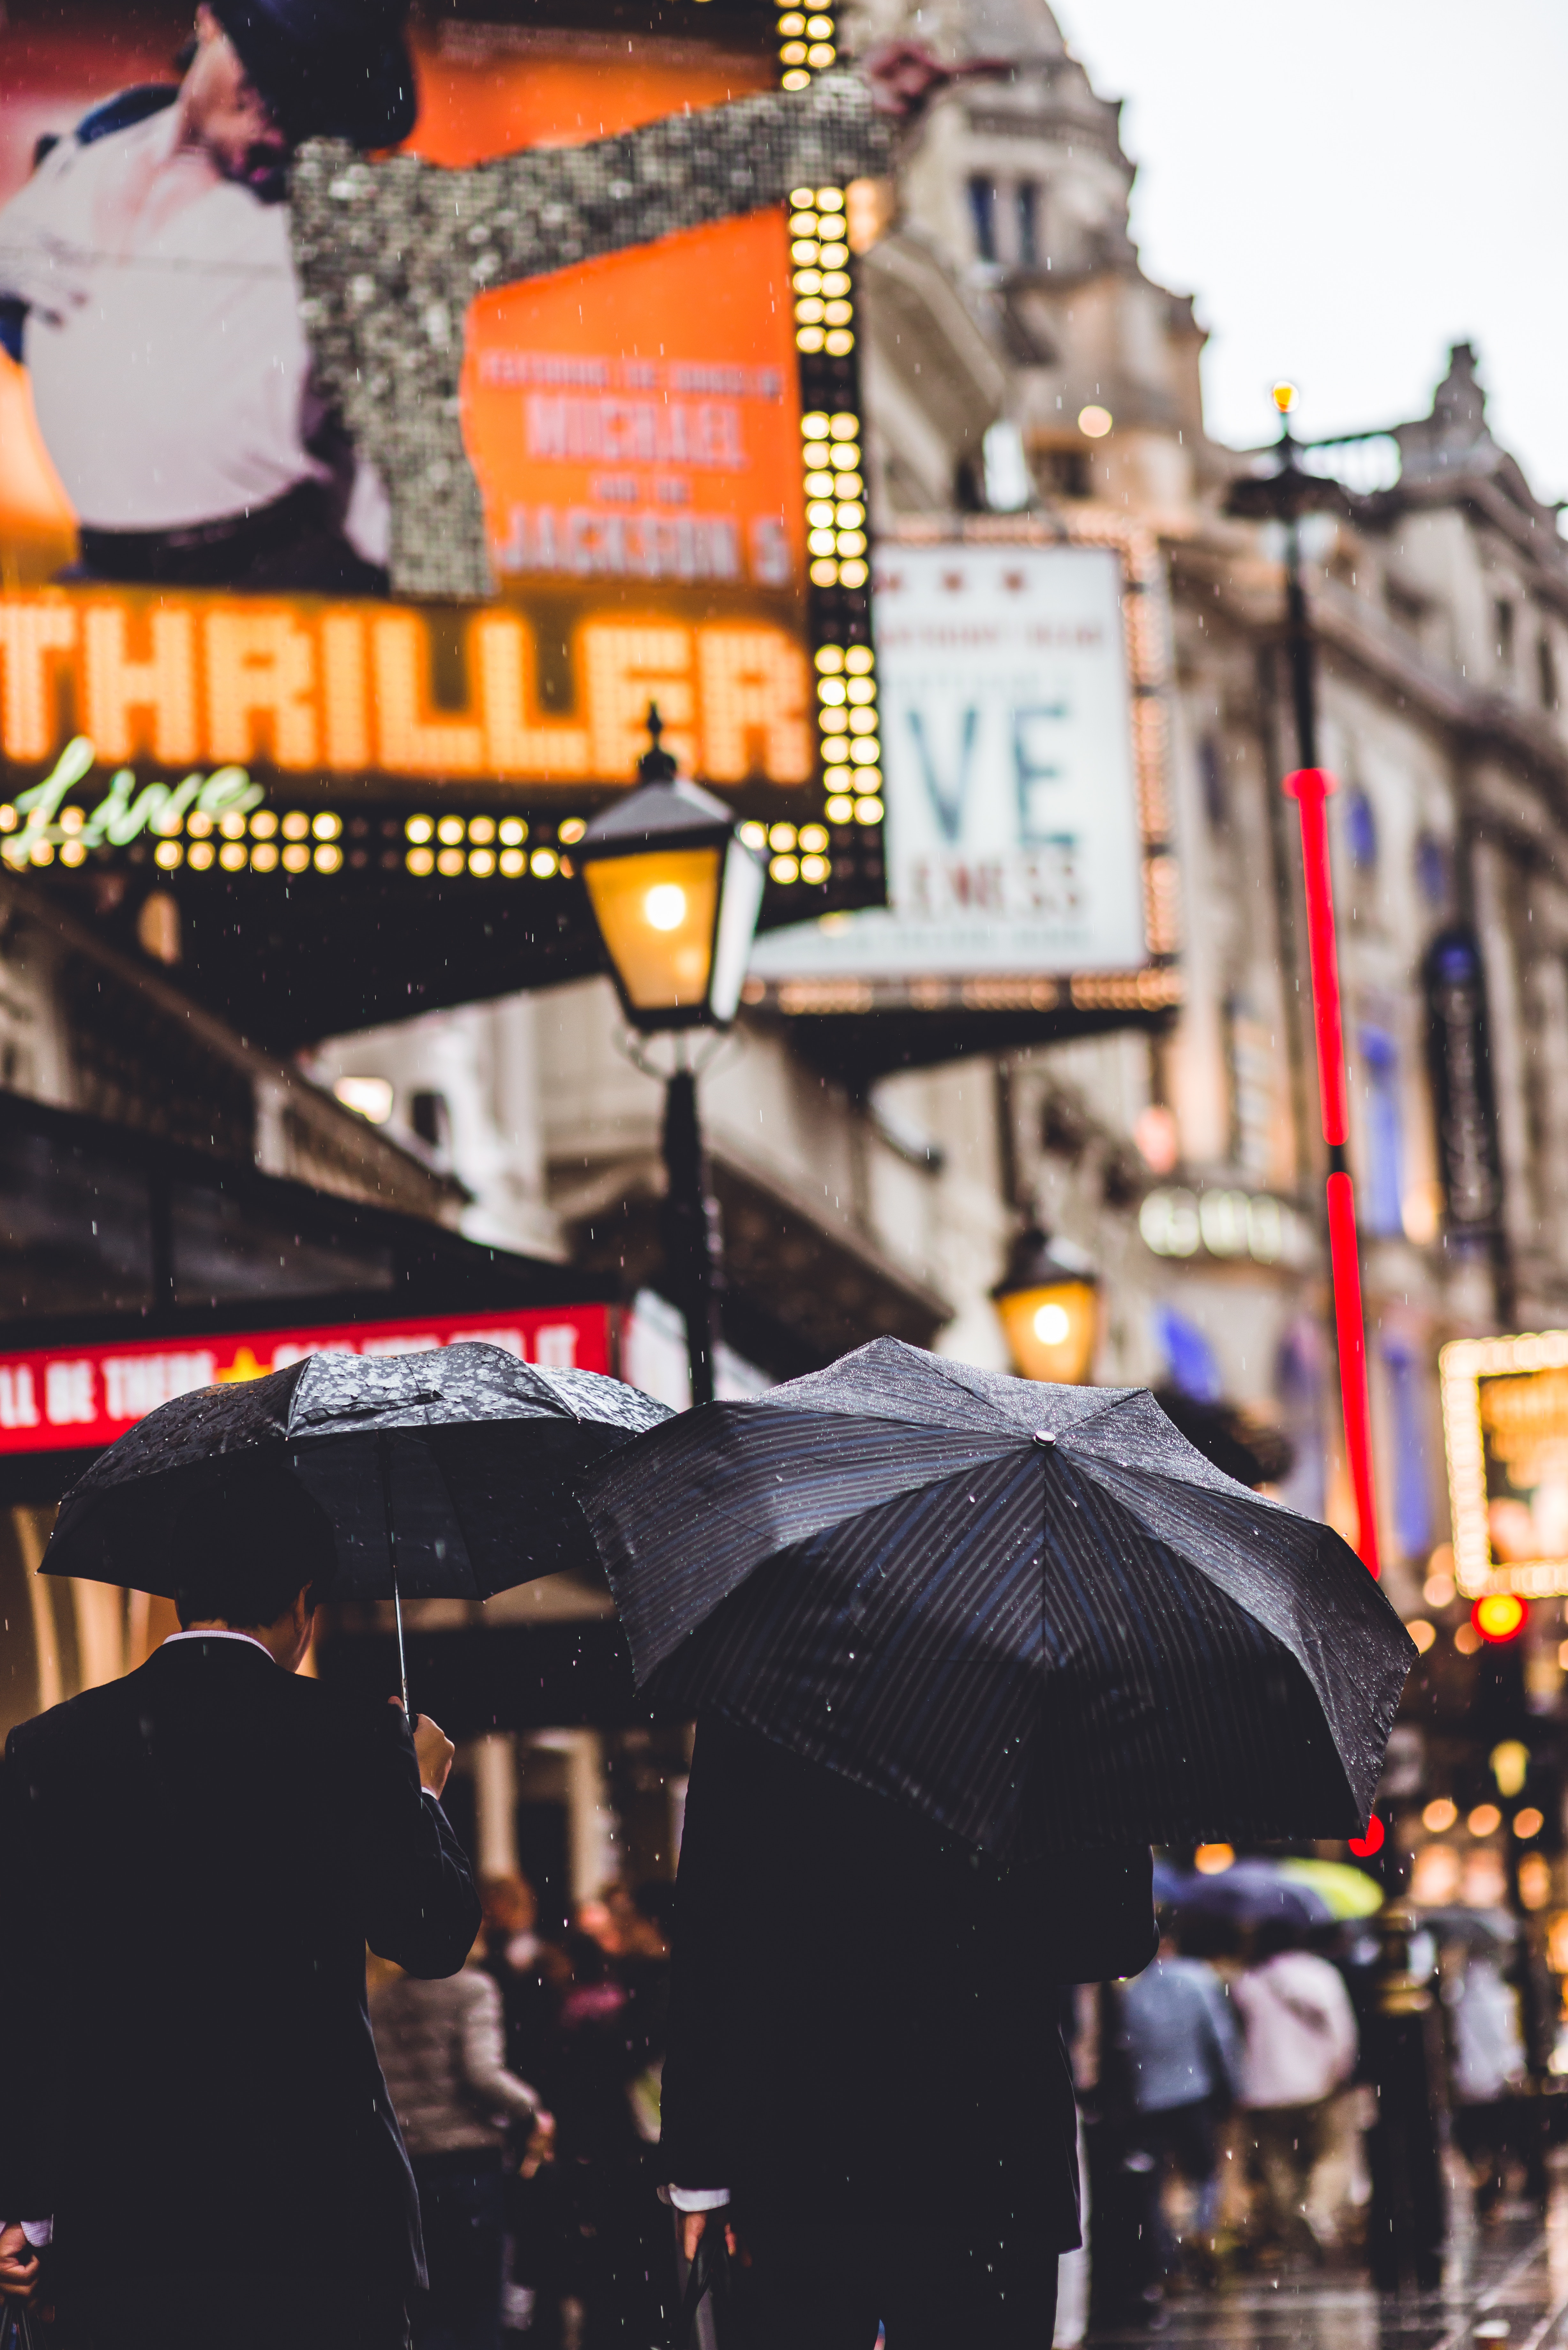
pedestrian, people, road, street, rain, city, advertising, crowd, recreation, umbrella, infrastructure, urban area